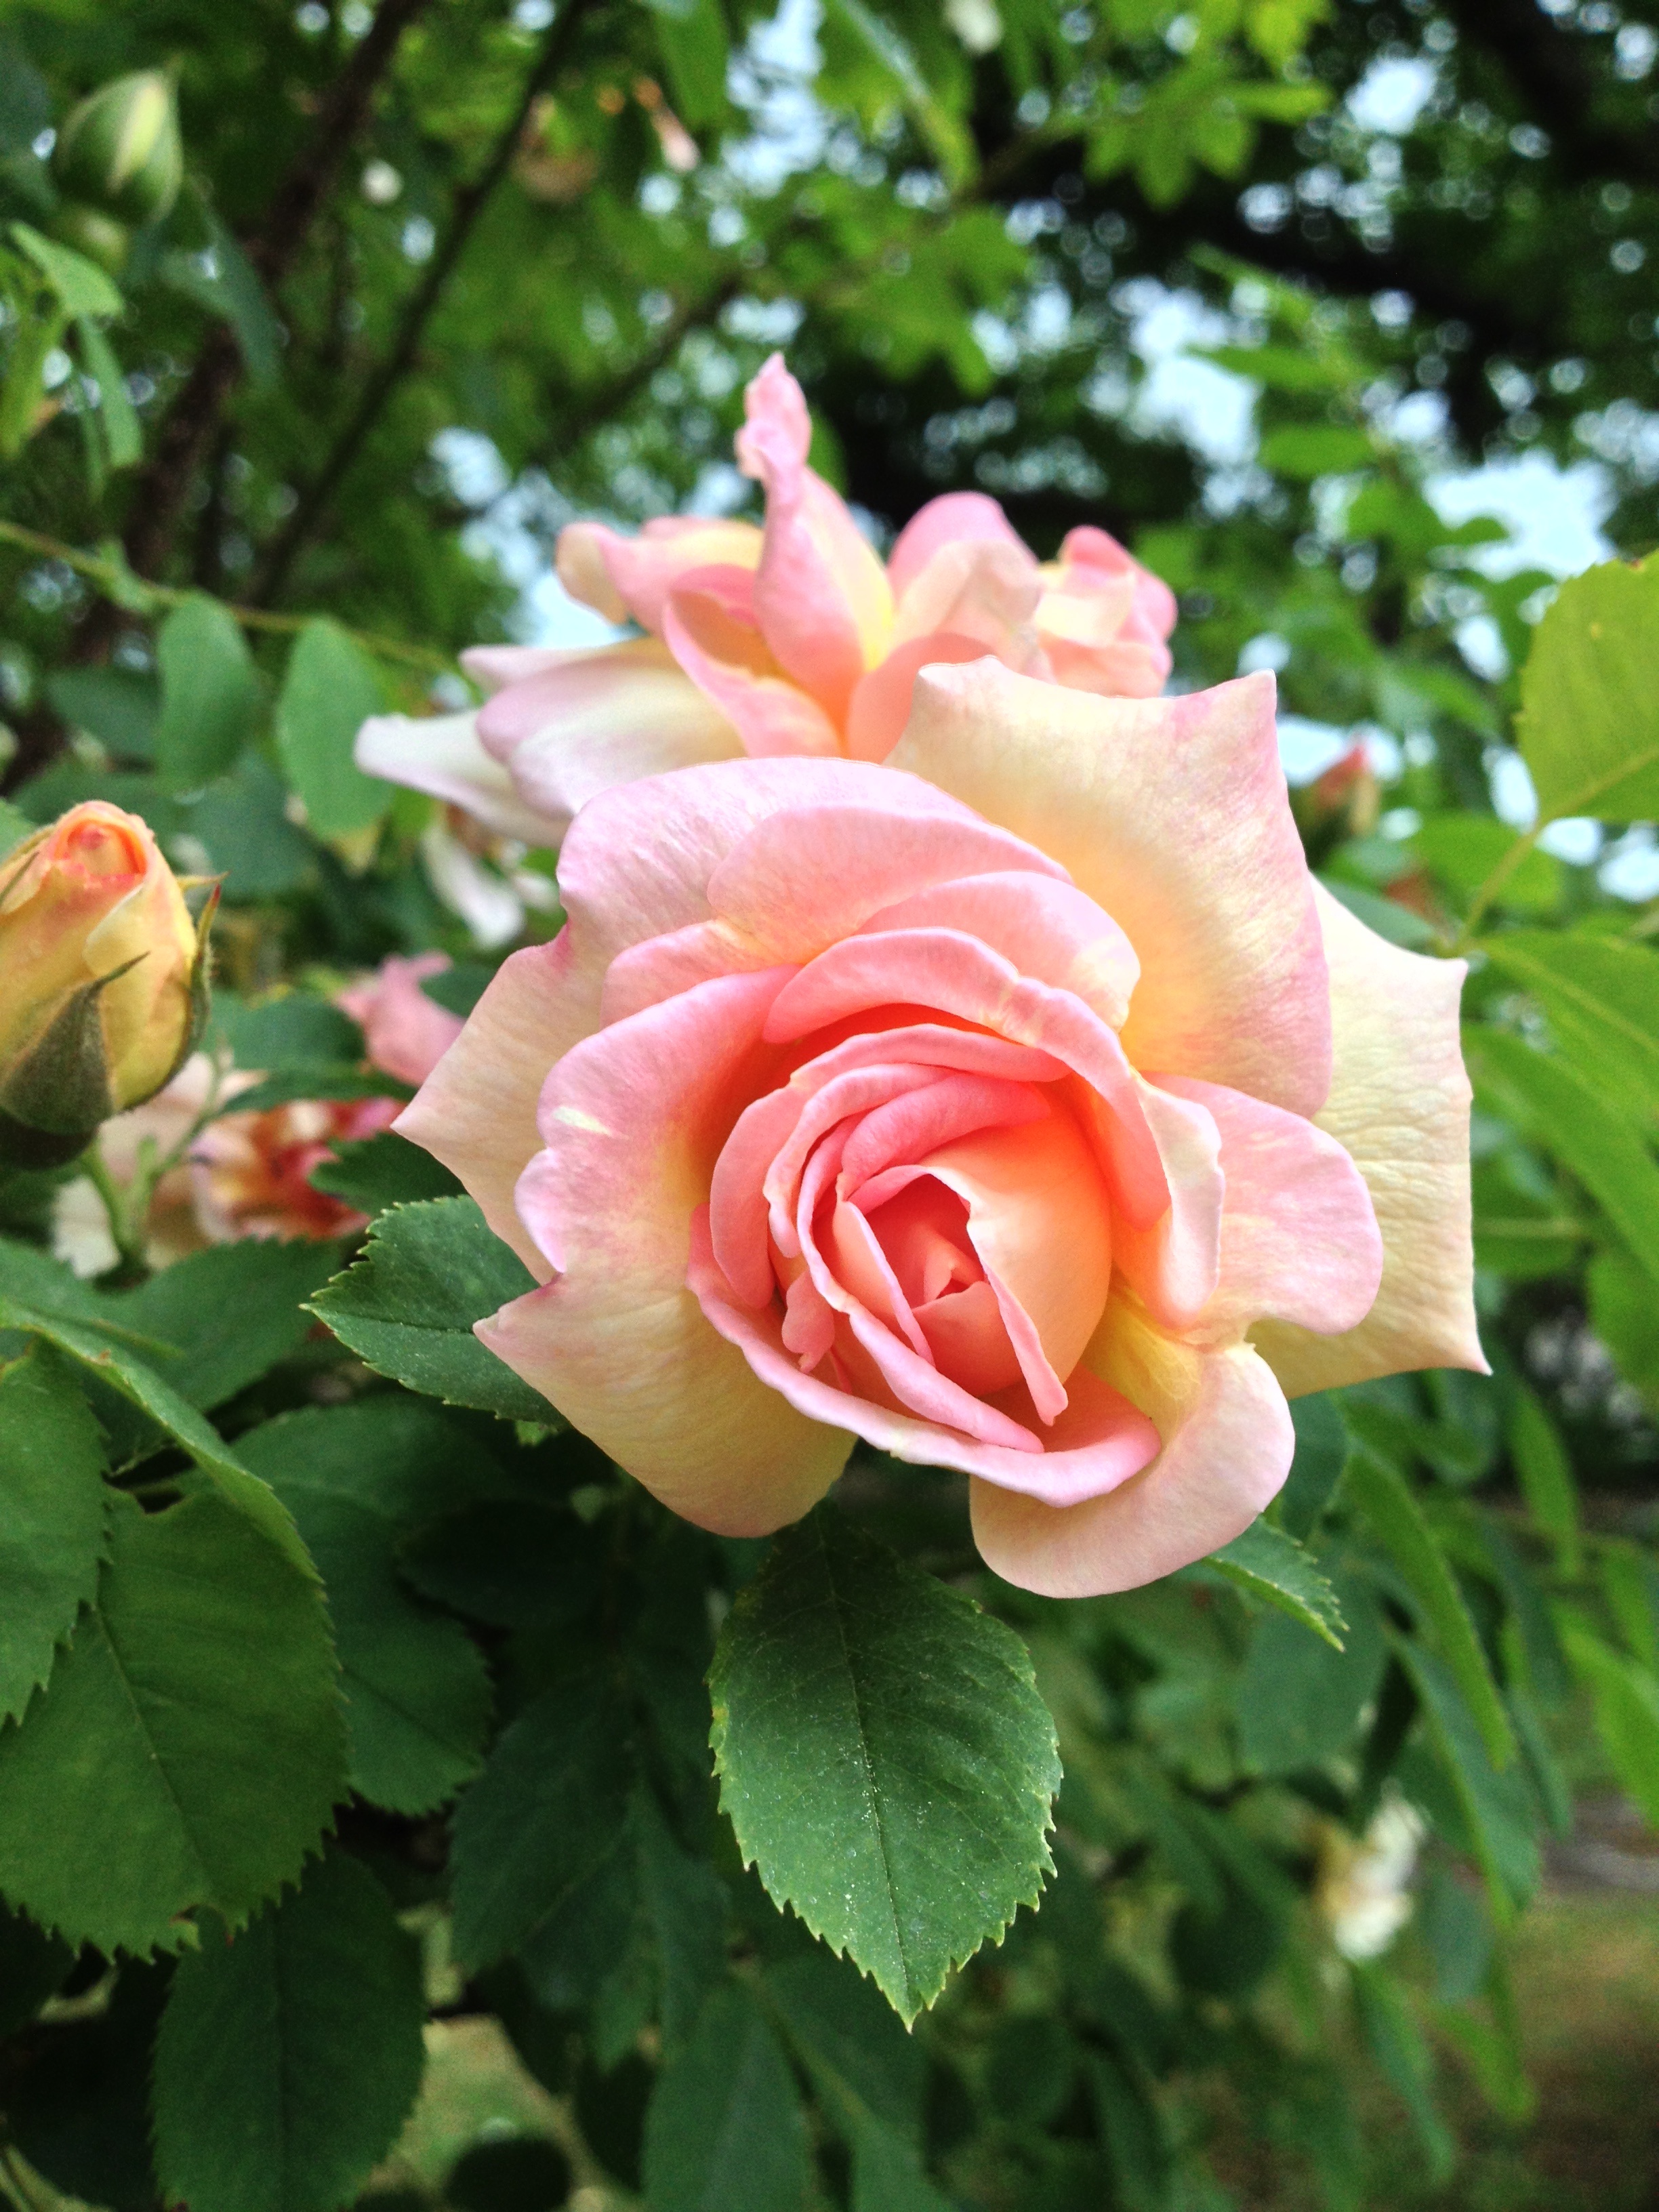
plant, flower, petal, rose, botany, flora, flowers, birthday, floribunda, flowering plant, garden roses, rose family, land plant, rosa centifolia, rose order